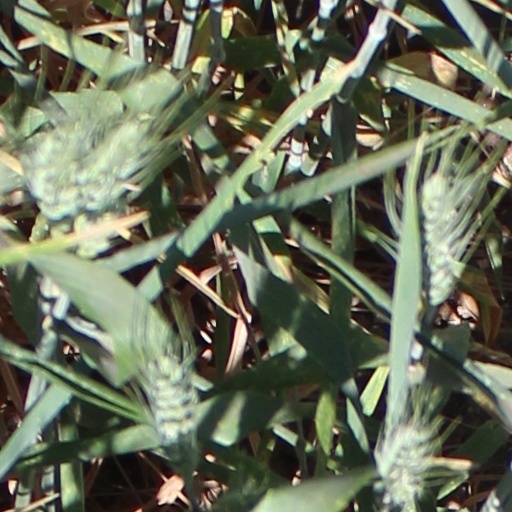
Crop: wheat